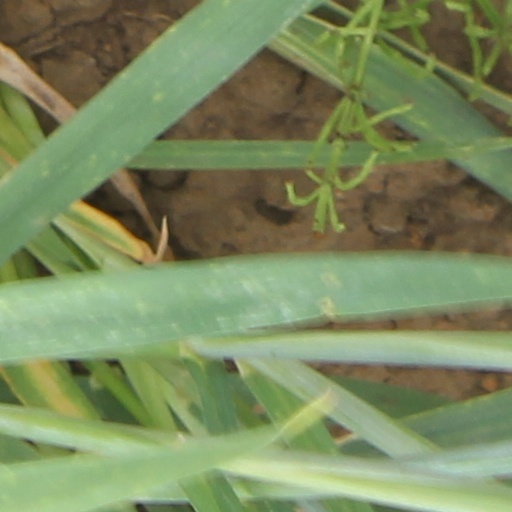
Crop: wheat